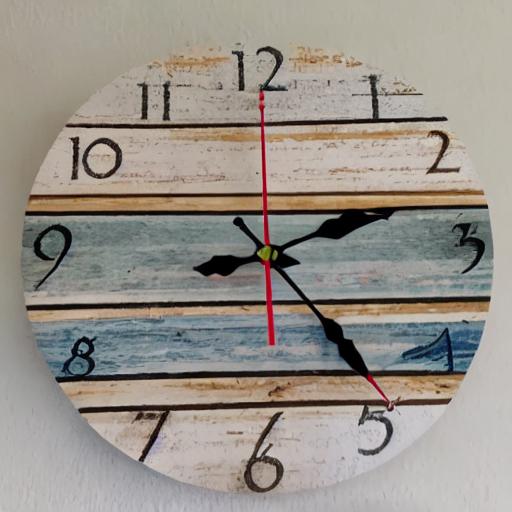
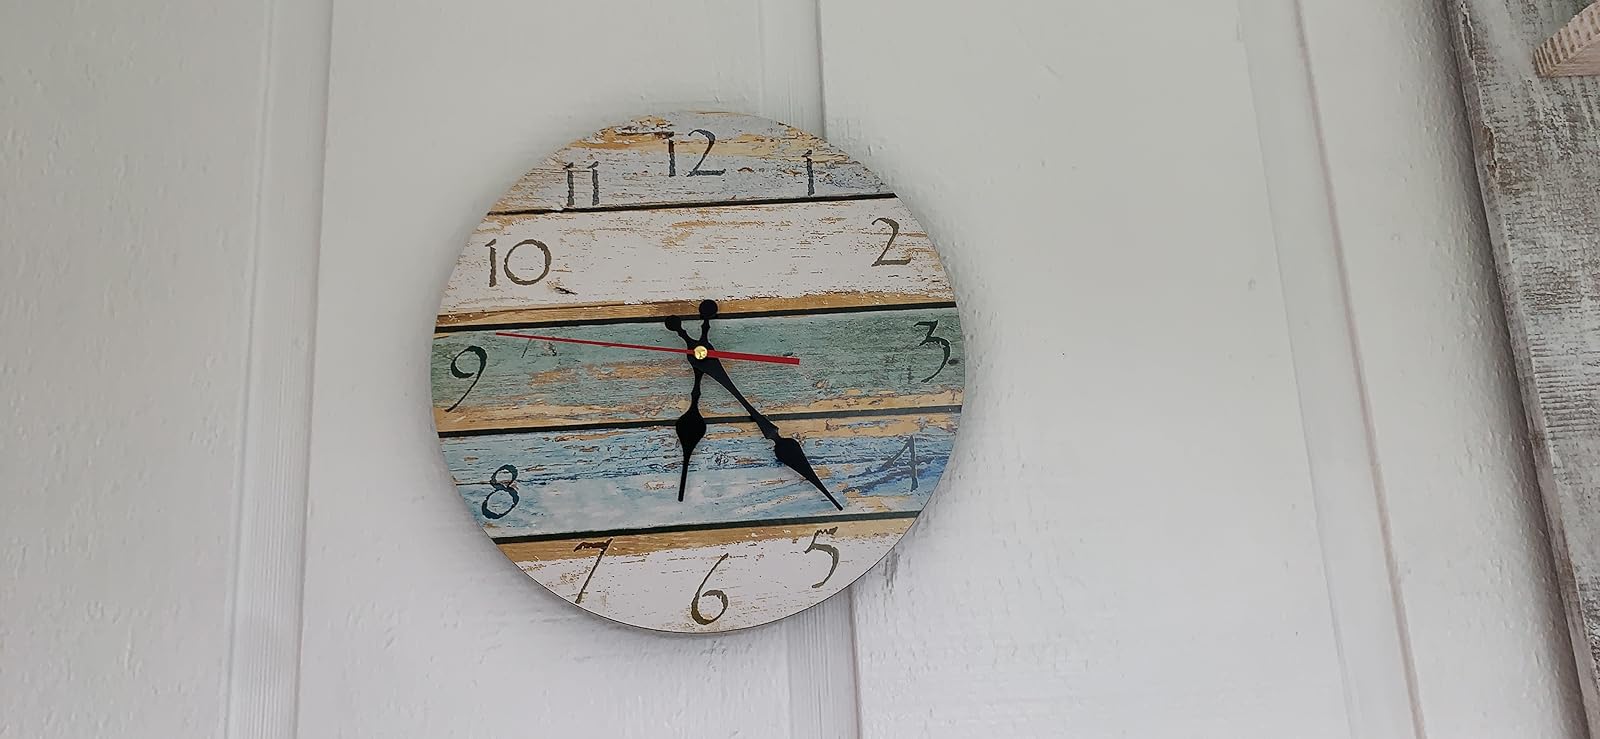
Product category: clock
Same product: no